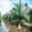
Label: palm_tree